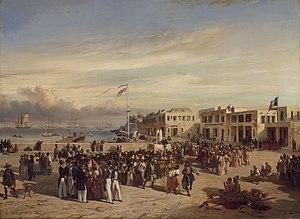
Titre exact
Le Sénégal, en forme longue la république du Sénégal, est un État d'Afrique de l'Ouest.
Anna Colas Pépin était une signare de l'île de Gorée, fille de Nicolas Pépin et nièce de la Signare Anne Pépin, elle faisait partie de la minorité métisse matriarcale dite "Signare" à l'origine des constructions privées de l'île de Gorée et d'une partie de l'île de Saint Louis. Anna Colas Pépin représentait cette minorité auprès des autorités française au milieu du XIXᵉ siècle.